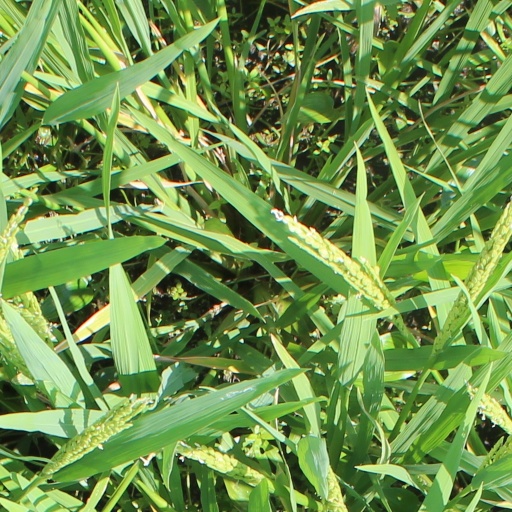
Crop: rice